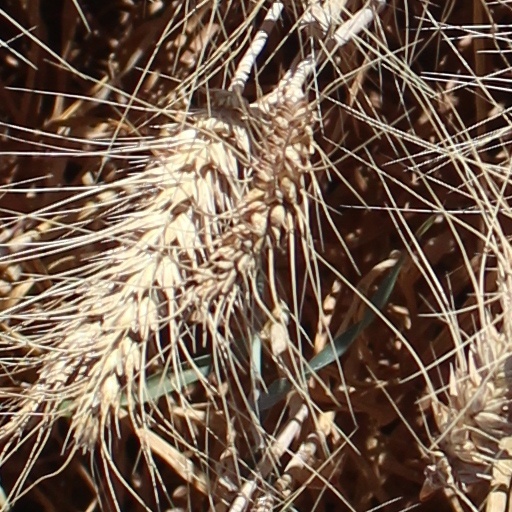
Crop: wheat